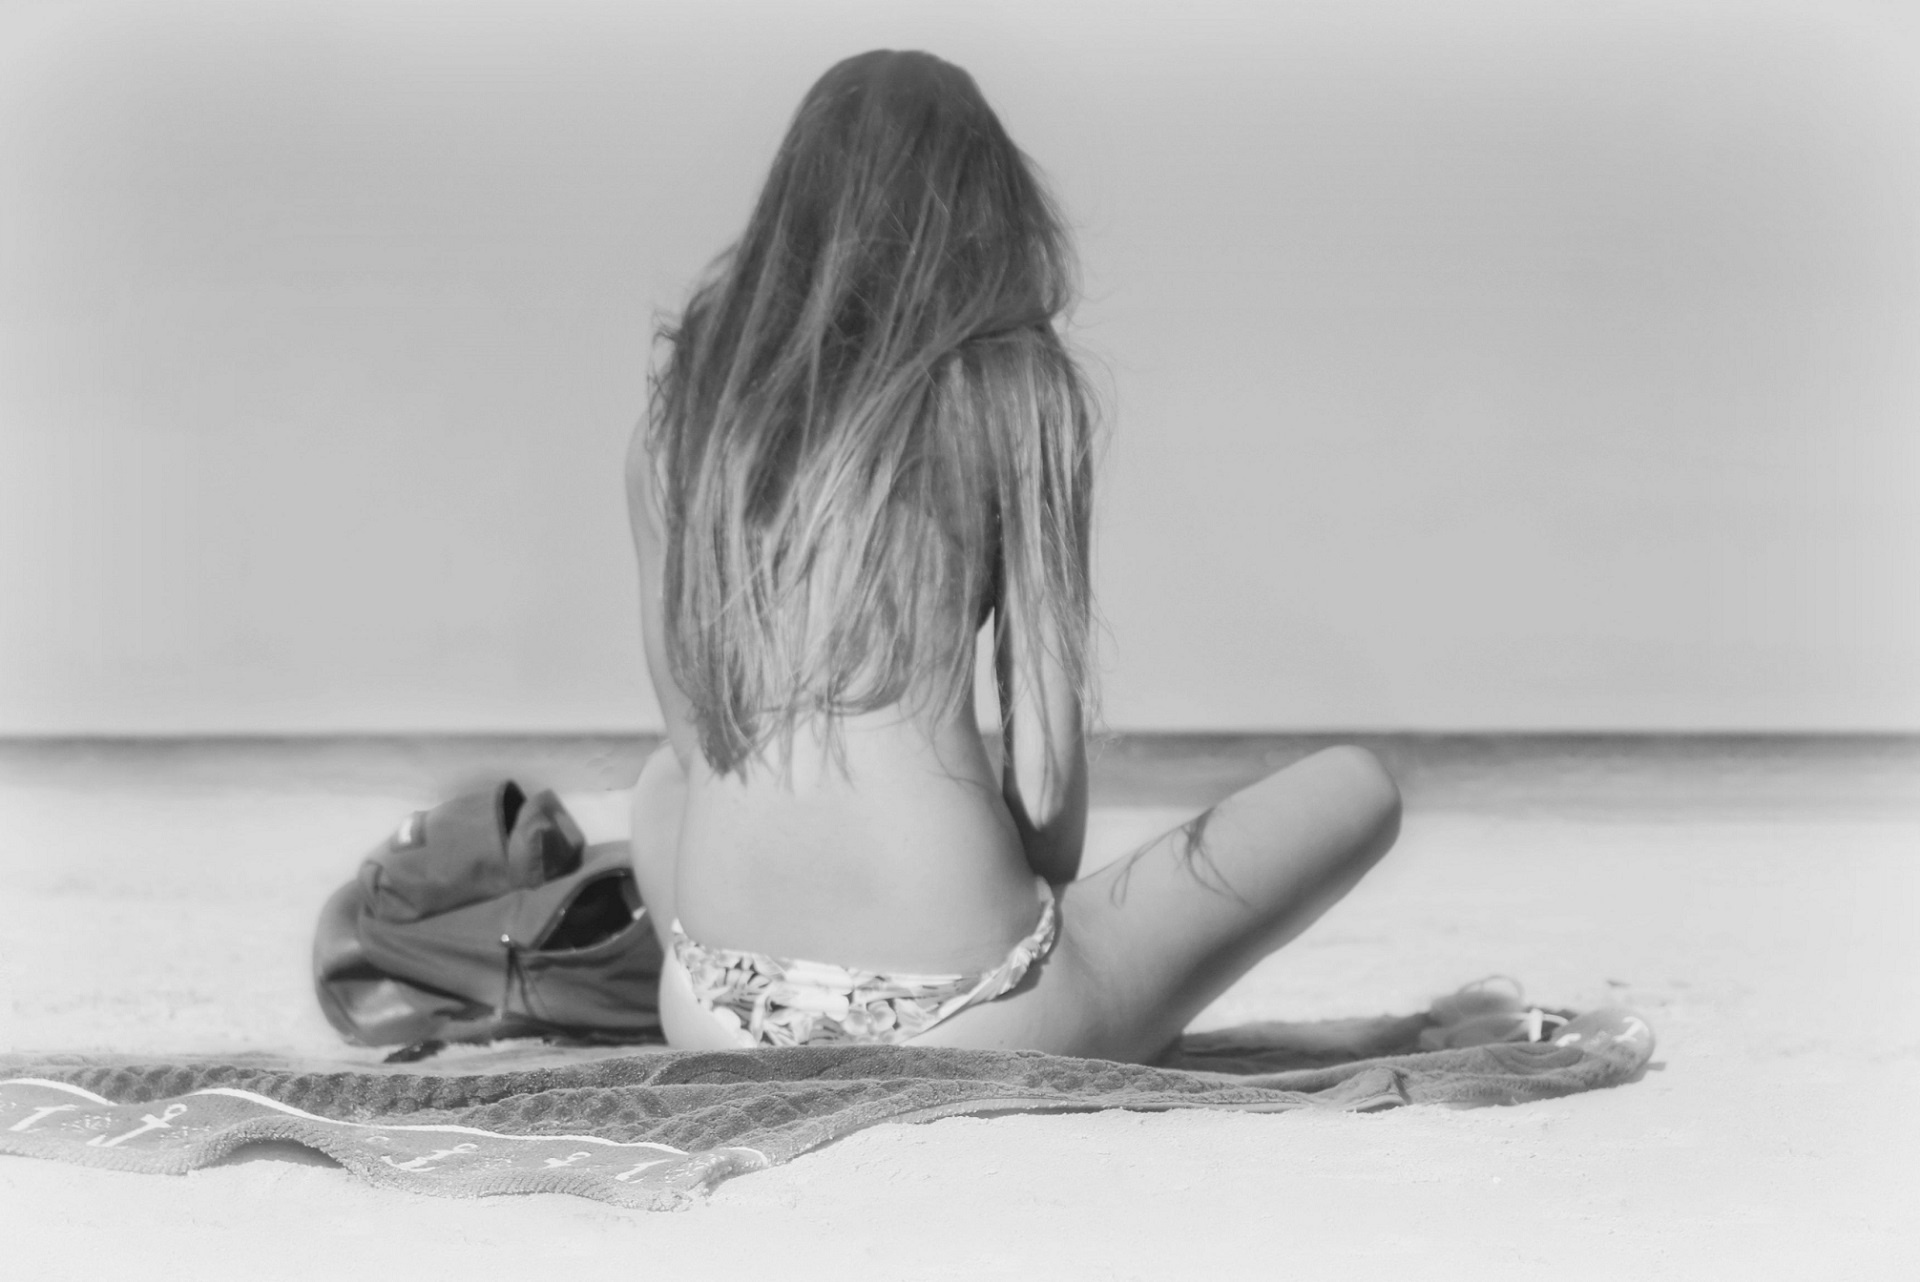
hand, beach, sea, coast, water, ocean, person, black and white, girl, woman, white, photography, shore, female, portrait, model, tropical, sitting, seascape, fashion, monochrome, bikini, long hair, posing, drawing, photograph, beauty, sexy, glamour, photo shoot, sense, monochrome photography, human positions, human action, art model, physical fitness